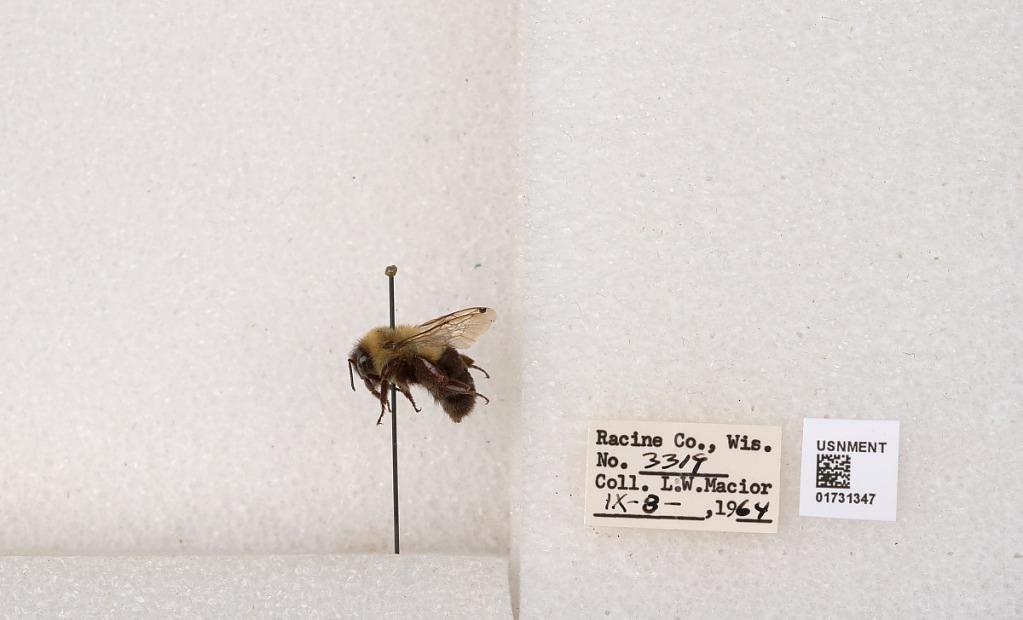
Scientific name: Bombus impatiens Cresson
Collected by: L. Macior
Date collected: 1964-9-8
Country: United States
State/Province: Wisconsin
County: Racine
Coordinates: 42.7299, -87.8123